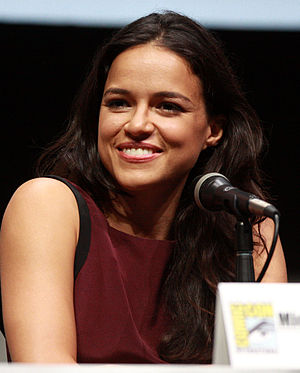
Michelle Rodriguez
Rodriguez i 2013
Mayte Michelle Rodríguez er en amerikansk skuespiller. Efter hendes gennembrud i Girlfight, har hun spillet hårde roller og medvirket i Hollywood blockbustere som The Fast and the Furious, Resident Evil, S.W.A.T., Avatar, Fast & Furious, Machete, Battle: Los Angeles, Resident Evil: Retribution samt seneste Fast & Furious 6 og Machete Kills. Hun er også kendt for sin rolle som Ana Lucia Cortez i den anden sæson af tv-serien Lost. I juli 2010 havde Rodriguez's film indtjent 1.272.734.719 amerikanske dollar i USA og 3.686.521.043 på verdensplan.